Armada (board game)

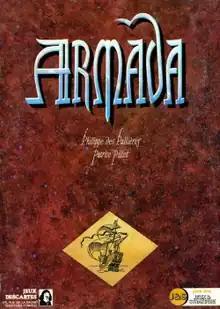
Cover of 1st edition, Jeux Descartes, 1986

Armada is a board game published by Jeux Descartes in 1986. After Jeux Descartes published a second edition, Eurogames published a third edition in 2001 that changed the theme of the game from colonisation to treasure-seeking pirates.